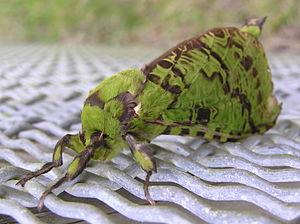
Les Hepialoidea sont une super-famille de lépidoptères.